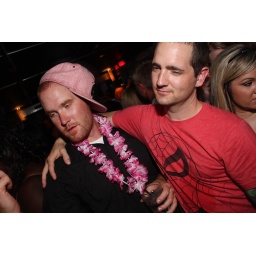
You can tell how sober red is by his hat position